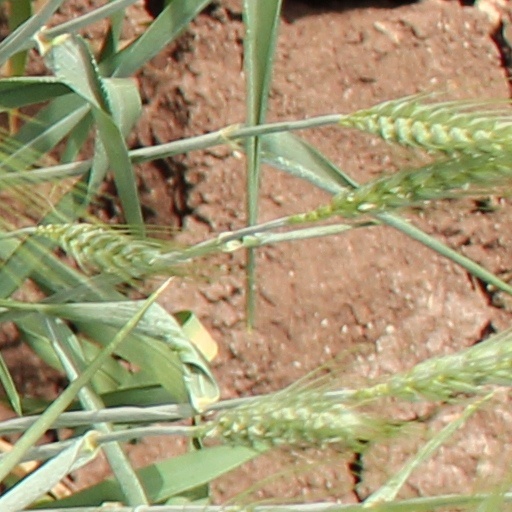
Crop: wheat